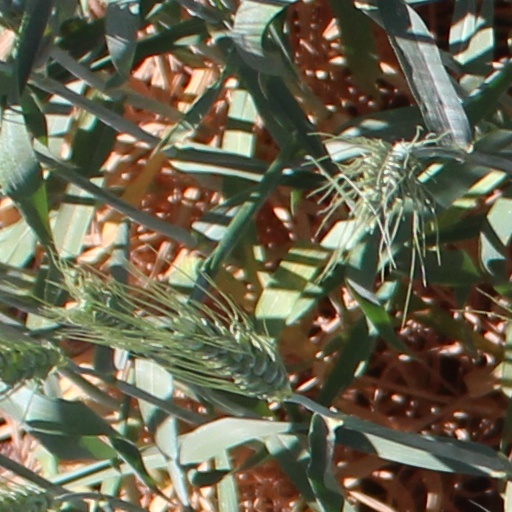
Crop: wheat